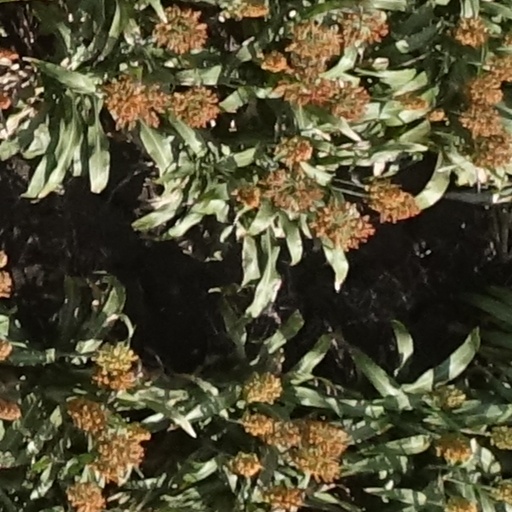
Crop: sorghum